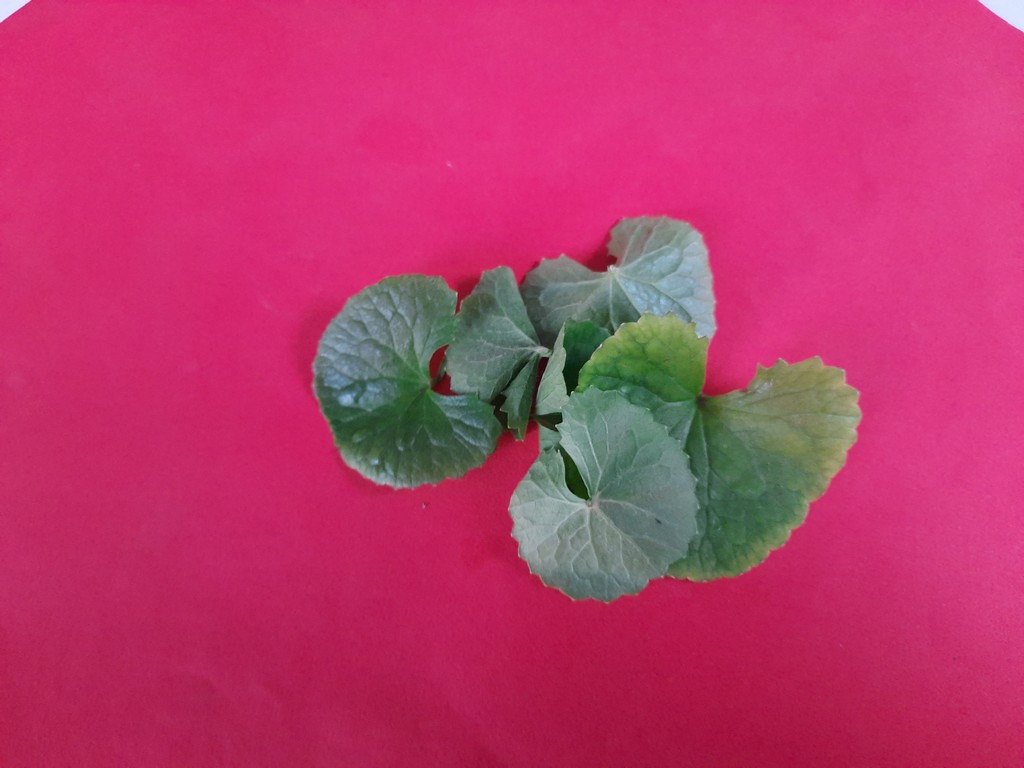
Label: Healthy